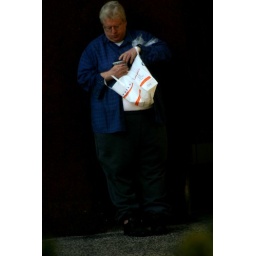
We were eating in a nearby bar